Opération Baliste

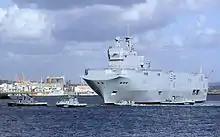
Amphibious assault ship

Opération Baliste employed 1,700 men under Counter Admiral Xavier Magne. The operation was threefold :